Answer in natural language. Is HousePlant in front of black basic chair? Choose between the following options: no or yes
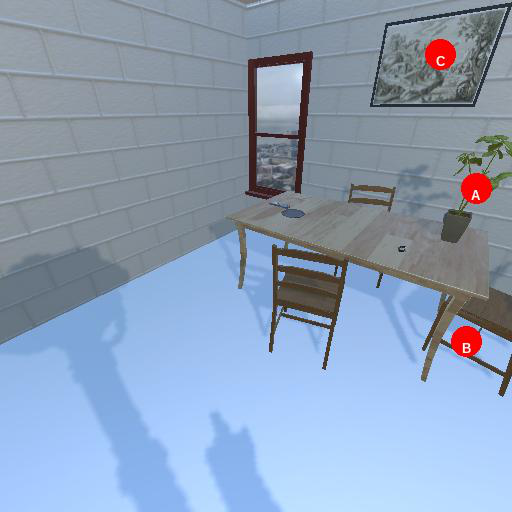
<answer>yes</answer>